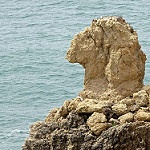
Scene: Outdoor